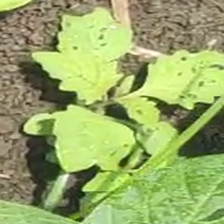
Weed species: Lamber_Quarter_plant(Chenopodium )